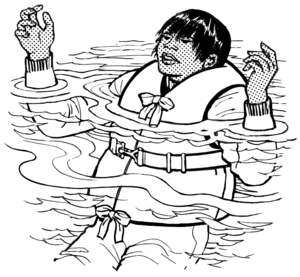
Redningsvest
Tegning af en enkel redningsvest med bælte.
Redningsvest eller flydevest er en flydende beklædningsgenstand, som bruges i forbindelse med aktiviteter ved og på vand for at holde personer flydende, hvis de skulle falde i vandet. Redningsveste kan udføres på forskellige måder; de kan være små og store, med og uden krage og bælter, lavet til at blæses op eller have faste flydeelementer. Der findes også flydejakker og -dragter.